Rosa Parks

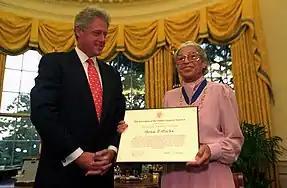
Bill Clinton standing next to an elderly Rosa Parks, who is holding a certificate indicating that she has been awarded the Presidential Medal of Freedom

Parks received numerous awards as a result of her contributions to the civil rights movement. The SCLC established the Rosa Parks Freedom Award in 1963, though Parks herself did not receive it until 1972. In 1965, she received the "Dignity Overdue" award from the Afro-American Broadcasting Company and was honored at a ceremony held at the Ford Auditorium in Detroit. The Capitol Press Club presented her with the Martin Luther King Jr. Award in 1968. In 1979, the NAACP awarded her the Spingarn Medal, citing her "quiet courage and determination" in refusing to relinquish her seat. The NAACP further recognized her with their own Martin Luther King Jr. Award in 1980. In 1983, she was inducted into the Michigan Women's Hall of Fame. She also received the Candace Award in 1984 from the National Coalition of 100 Black Women.